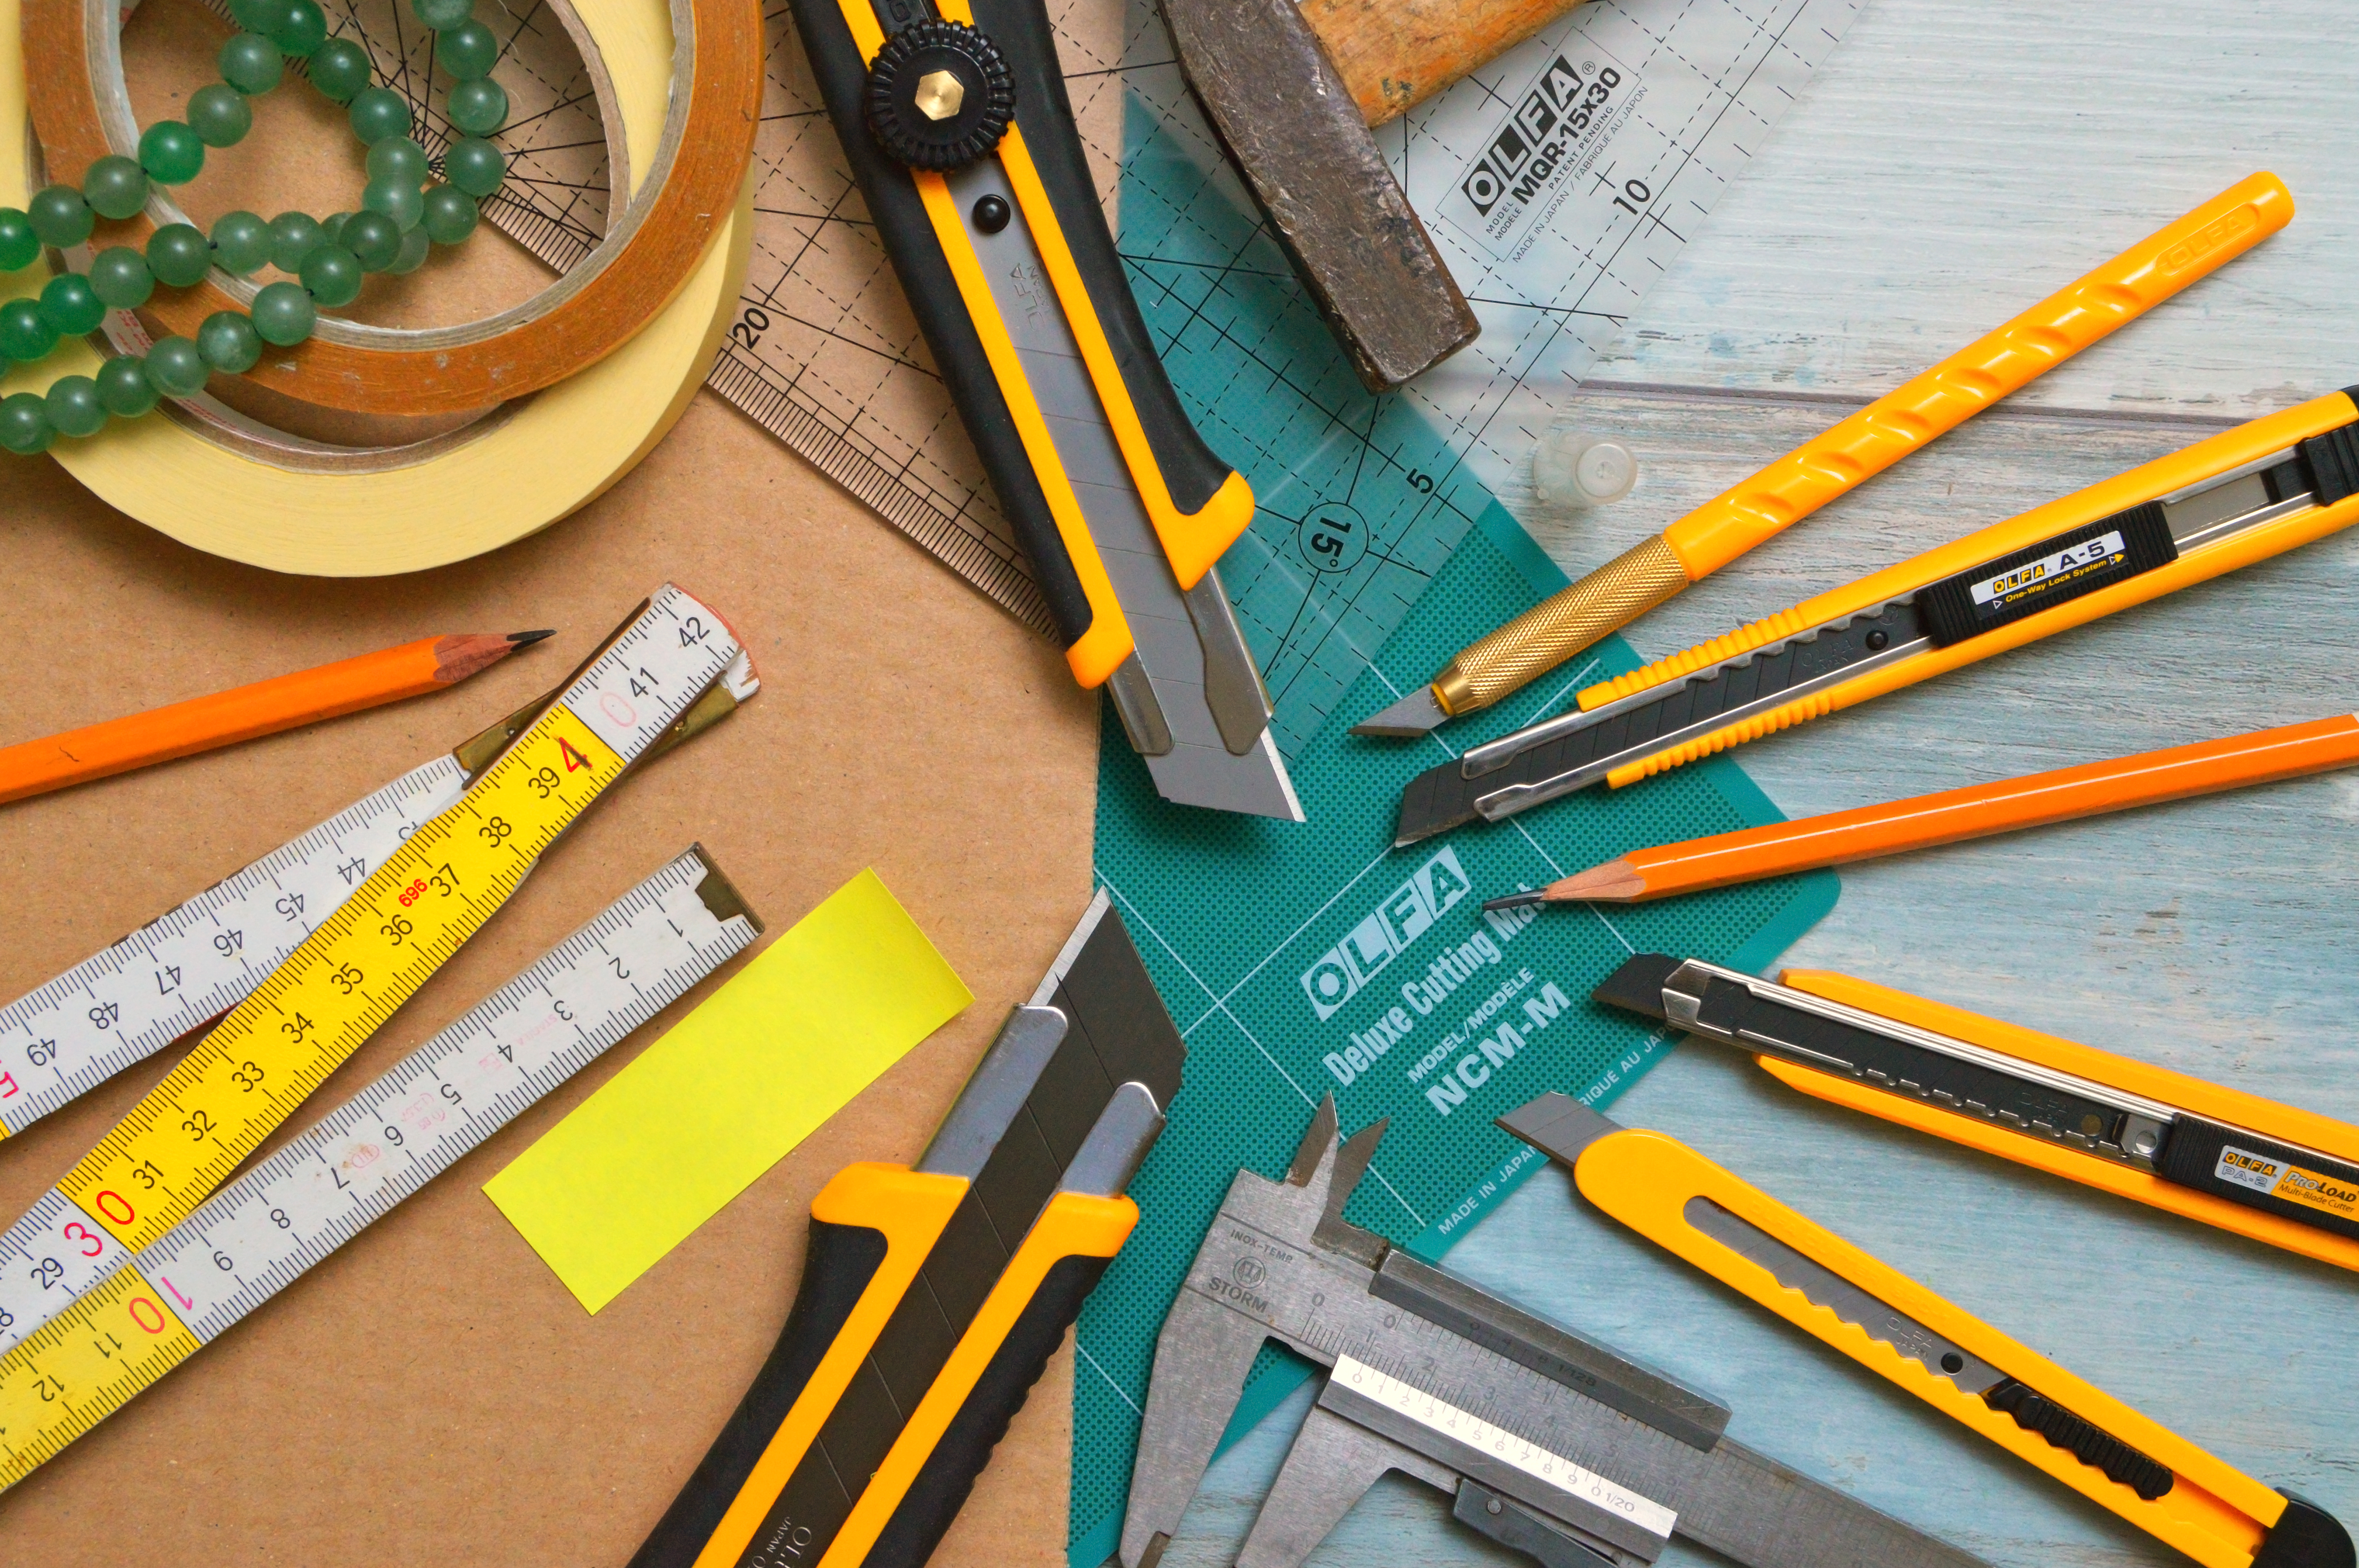
knife, paper, cutting, isolated, tool, cutter, craft, background, cut, box, white, metal, office, sharp, blade, object, work, plastic, steel, hand, razor, yellow, vector, utility, pencil, material